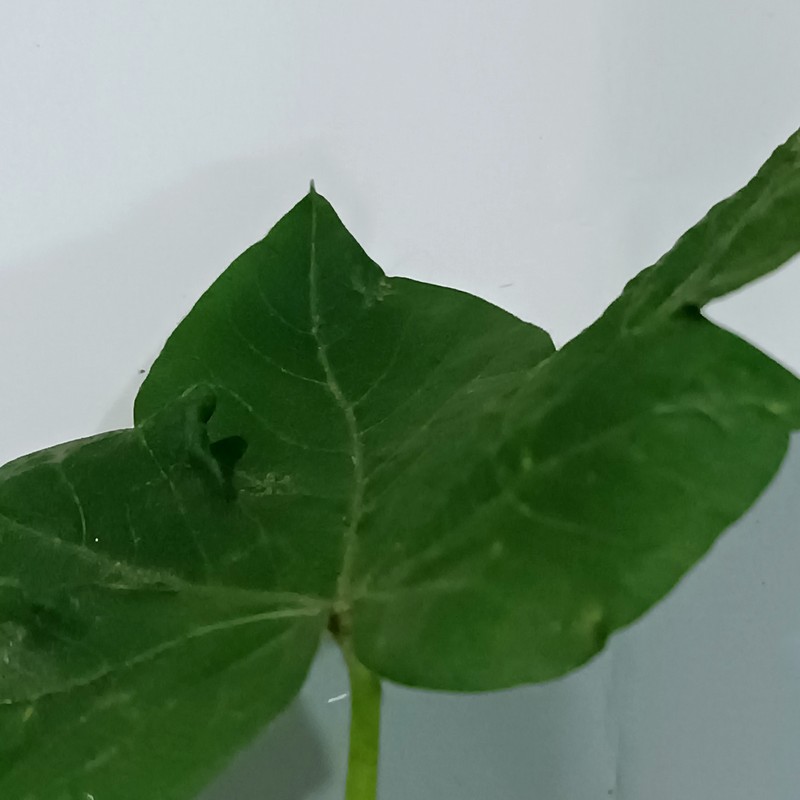
Label: Curl Virus